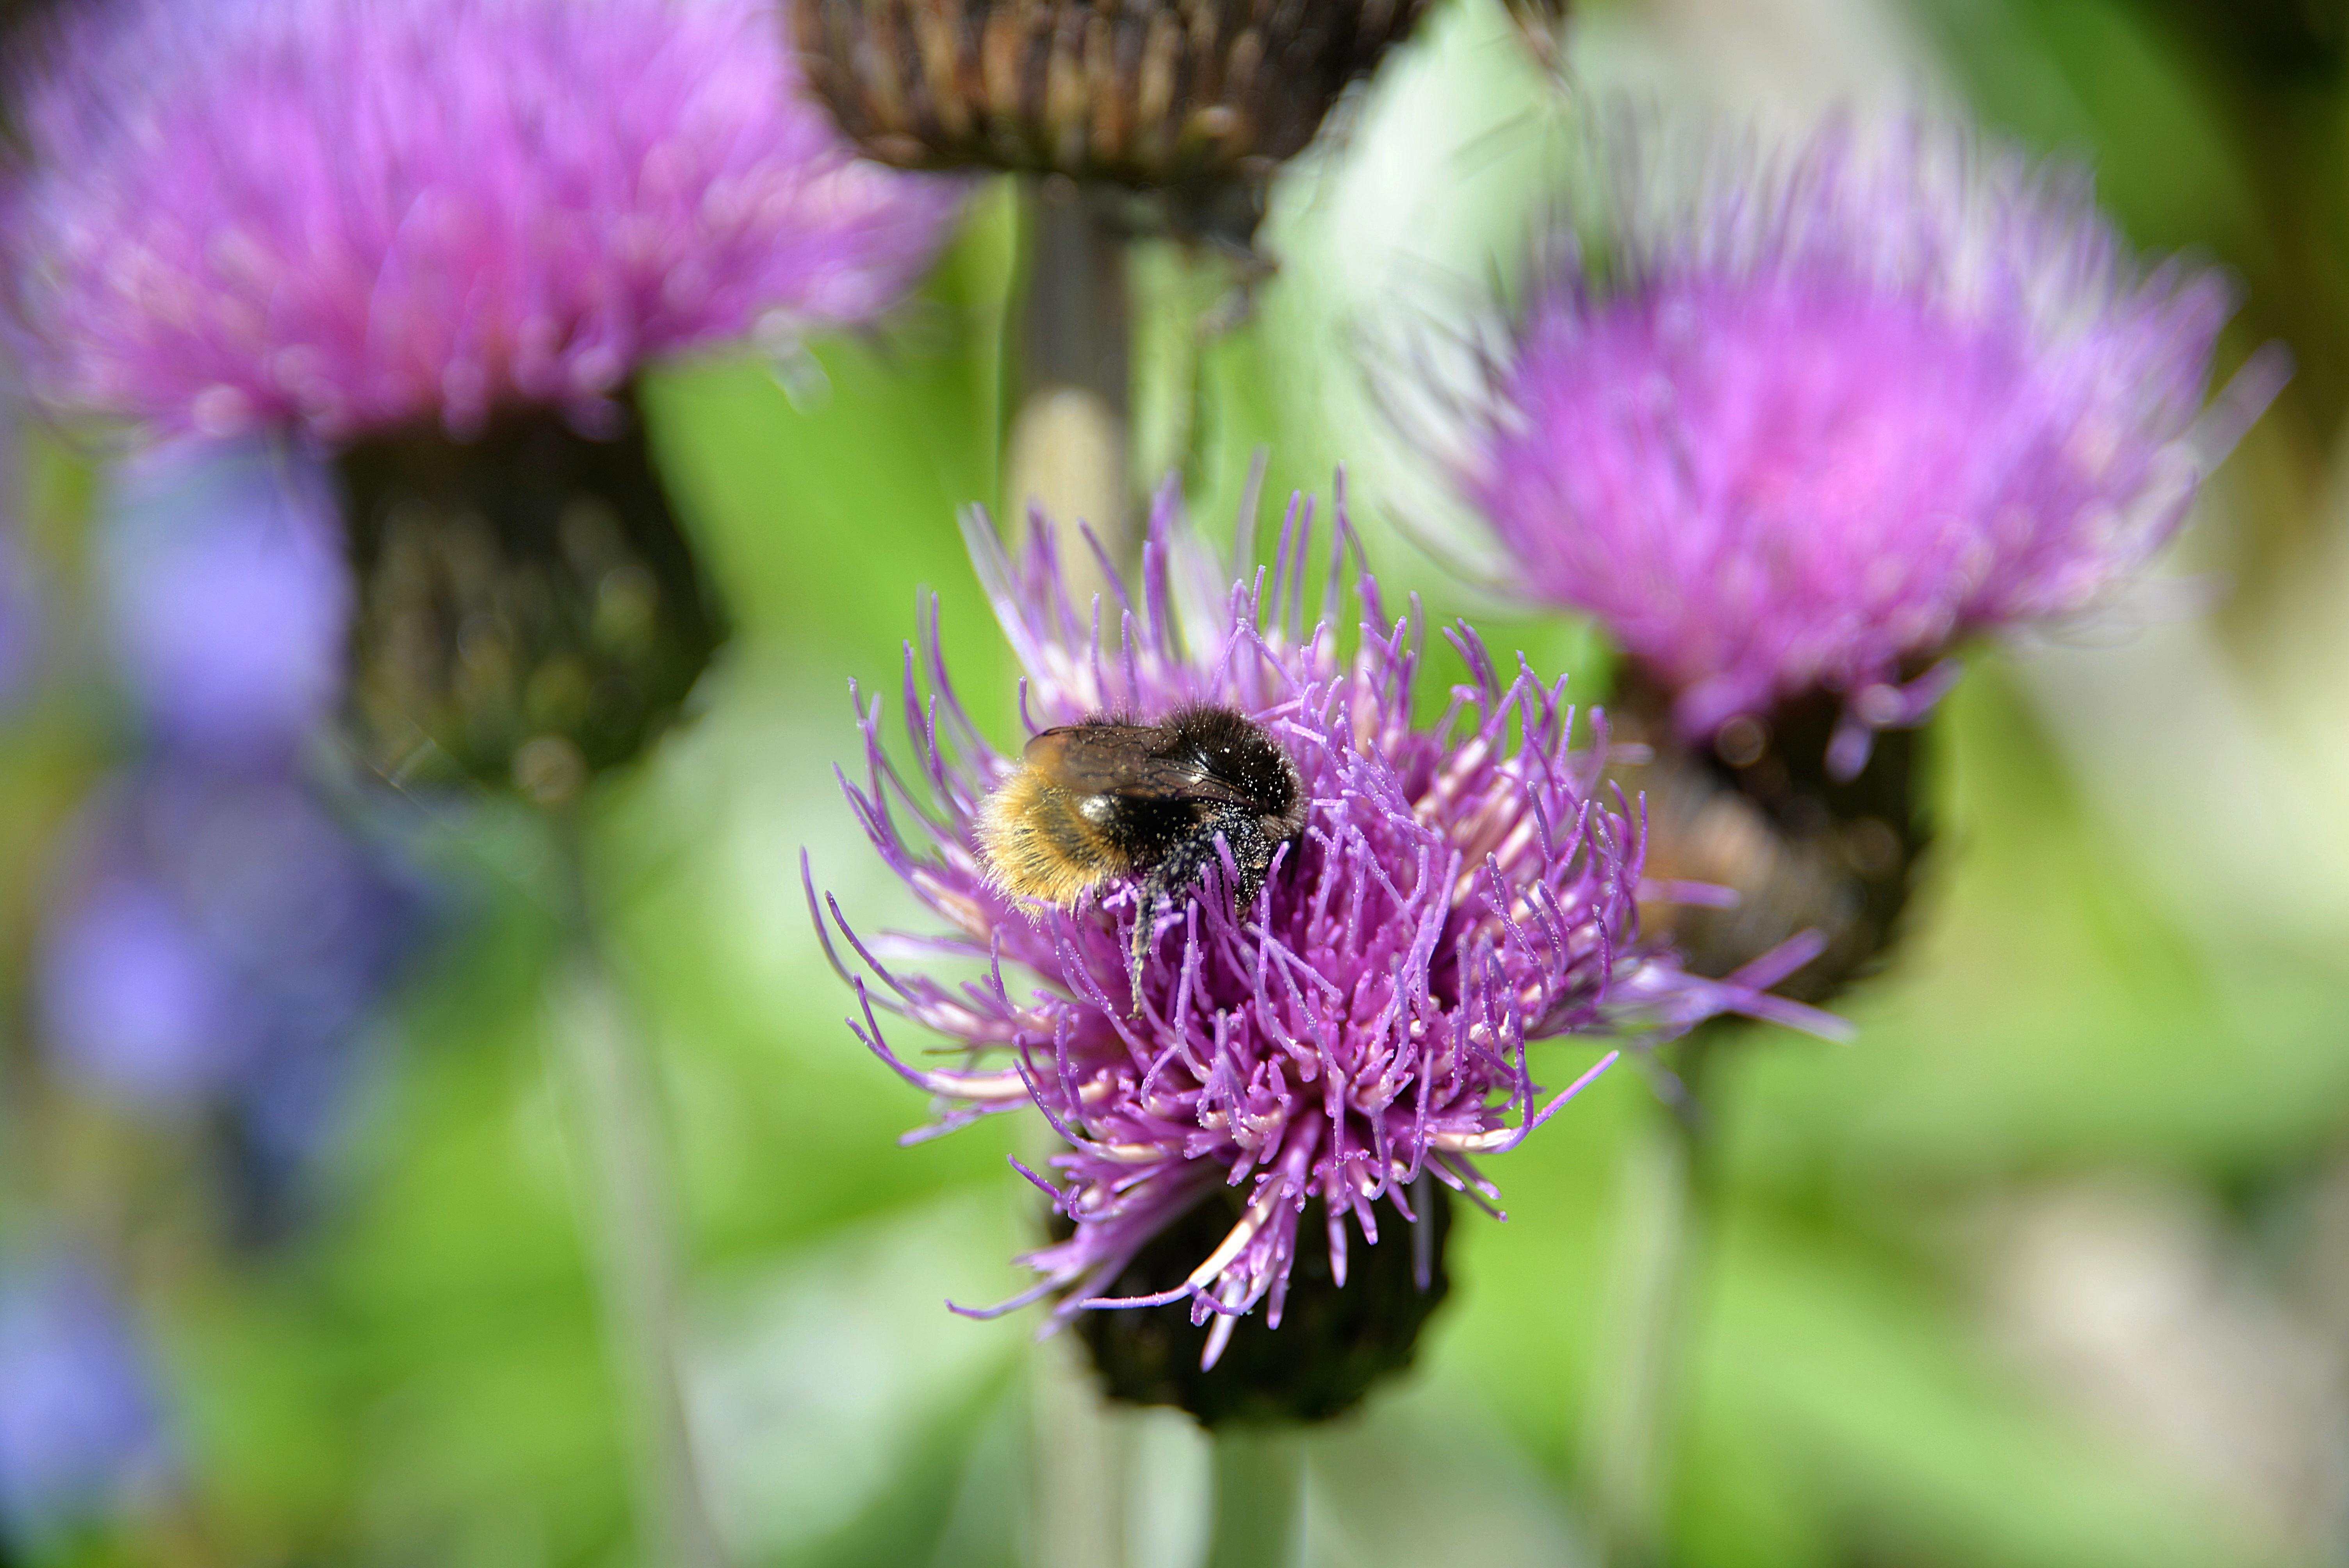
nature, blossom, plant, meadow, flower, petal, bloom, pollen, insect, botany, close, flora, fauna, invertebrate, wildflower, close up, bee, thistle, bumblebee, nectar, macro photography, flowering plant, honey bee, daisy family, mountain bumblebee, land plant, membrane winged insect